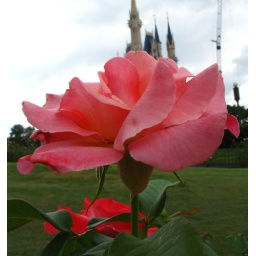
Note the castle above the rose. Found in the plaza rose garden between cinderella's castle and tomorrowland